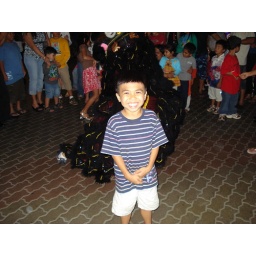
The black lion in the back